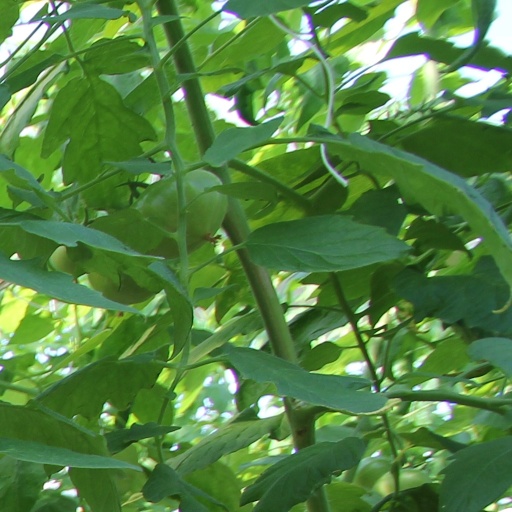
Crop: tomato